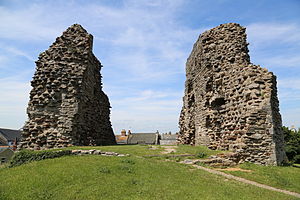
Borge og slotte i England / Dorset
Denne liste over borge og slotte i England er ikke en liste over alle bygninger og steder, hvor ordet ”castle” indgår i navnet eller en liste over bygninger, som er en borg i middelalderlig henseende. Det er heller ikke en liste over alle borge og slotte, der nogensinde er bygget i England: Mange er forsvundet sporløst, men er hovedsageligt en liste over bygninger og ruiner. De bygninger, som er bevaret, er alle blevet ændret i løbet af historien.